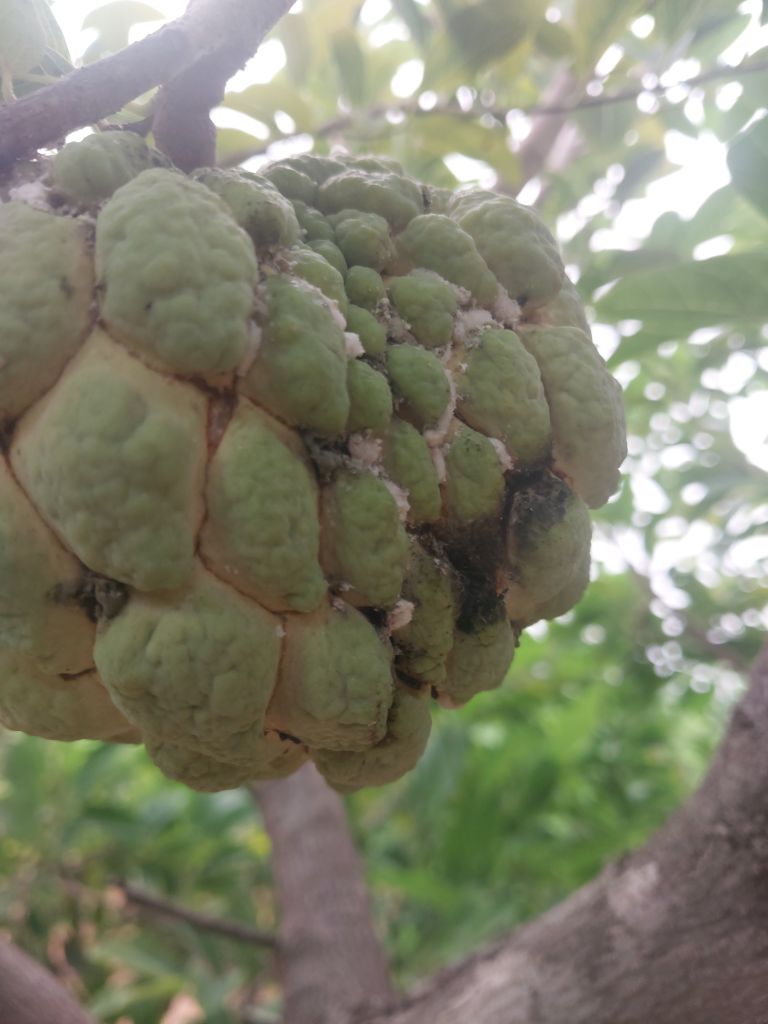
Disease label: Athracnose